Tom Ah Chee

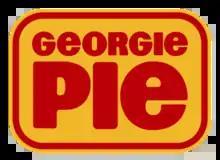
The Georgie Pie logo

Seeking to diversify their business interests, Chee and Picot investigated opening a fast food restaurant. A pitch was made for the New Zealand franchise for McDonald's but this was unsuccessful. Eventually they decided on establishing their own and decided on opening Georgie Pie, which had meat pies, manufactured at Foodtown's bakeries, as its staple food. Chee was also partial to pies. A restaurant was opened in Kelston in 1977 and reportedly was the first fast food restaurant to have a drive-through. Within five years, another four stores had opened at various sites in Auckland.